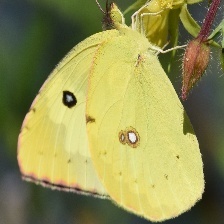
Species: SOUTHERN DOGFACE
Butterfly family (ImageNet category): sulphur_butterfly